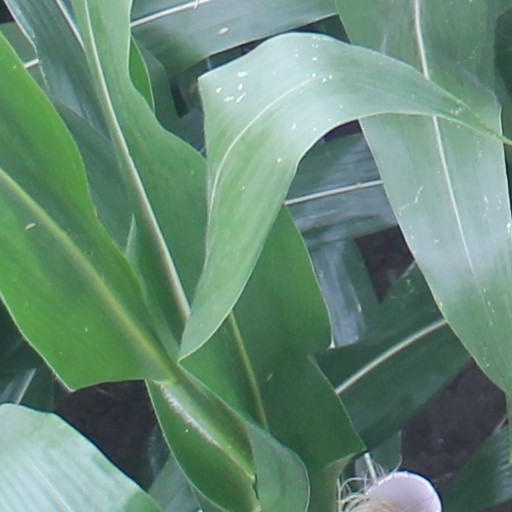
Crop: maize; corn